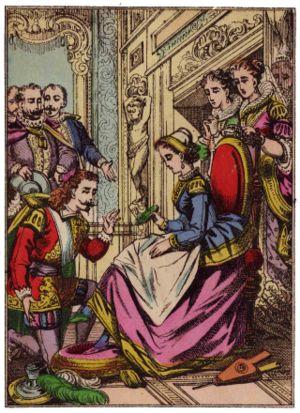
L'imagerie populaire est l'ensemble des productions d'images destinées à être vendues à un prix très modique aux populations tant rurales qu'urbaines, au cours des siècles passés, à des fins diverses : religieuses, éducatives, divertissantes, décoratives. Il s'agit de la première méthode de communication de masse par l'image. La première forme a été celle des estampes produites pour être vendues sur les marchés, dans les boutiques et par des colporteurs.
Une image d'Épinal est une estampe au sujet populaire et de couleurs vives. L'imagerie employait des artisans graveurs sur bois, sur métal, puis sur pierre, des enlumineurs, dessinateurs et caricaturistes.